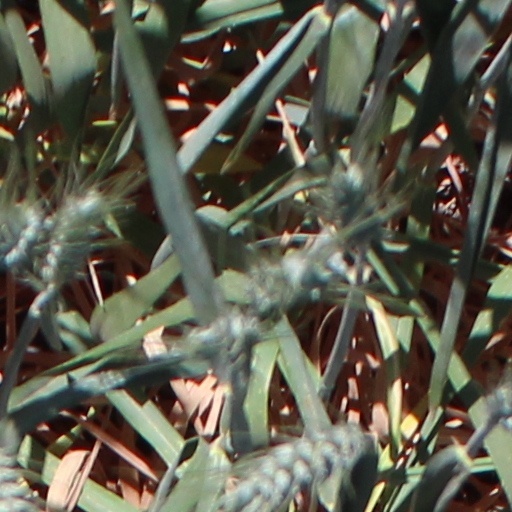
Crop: wheat